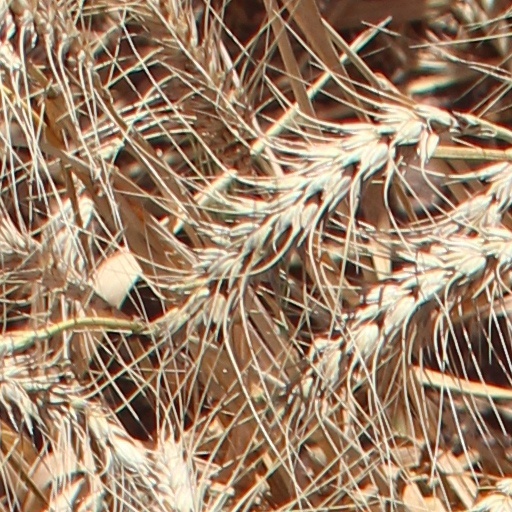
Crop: wheat